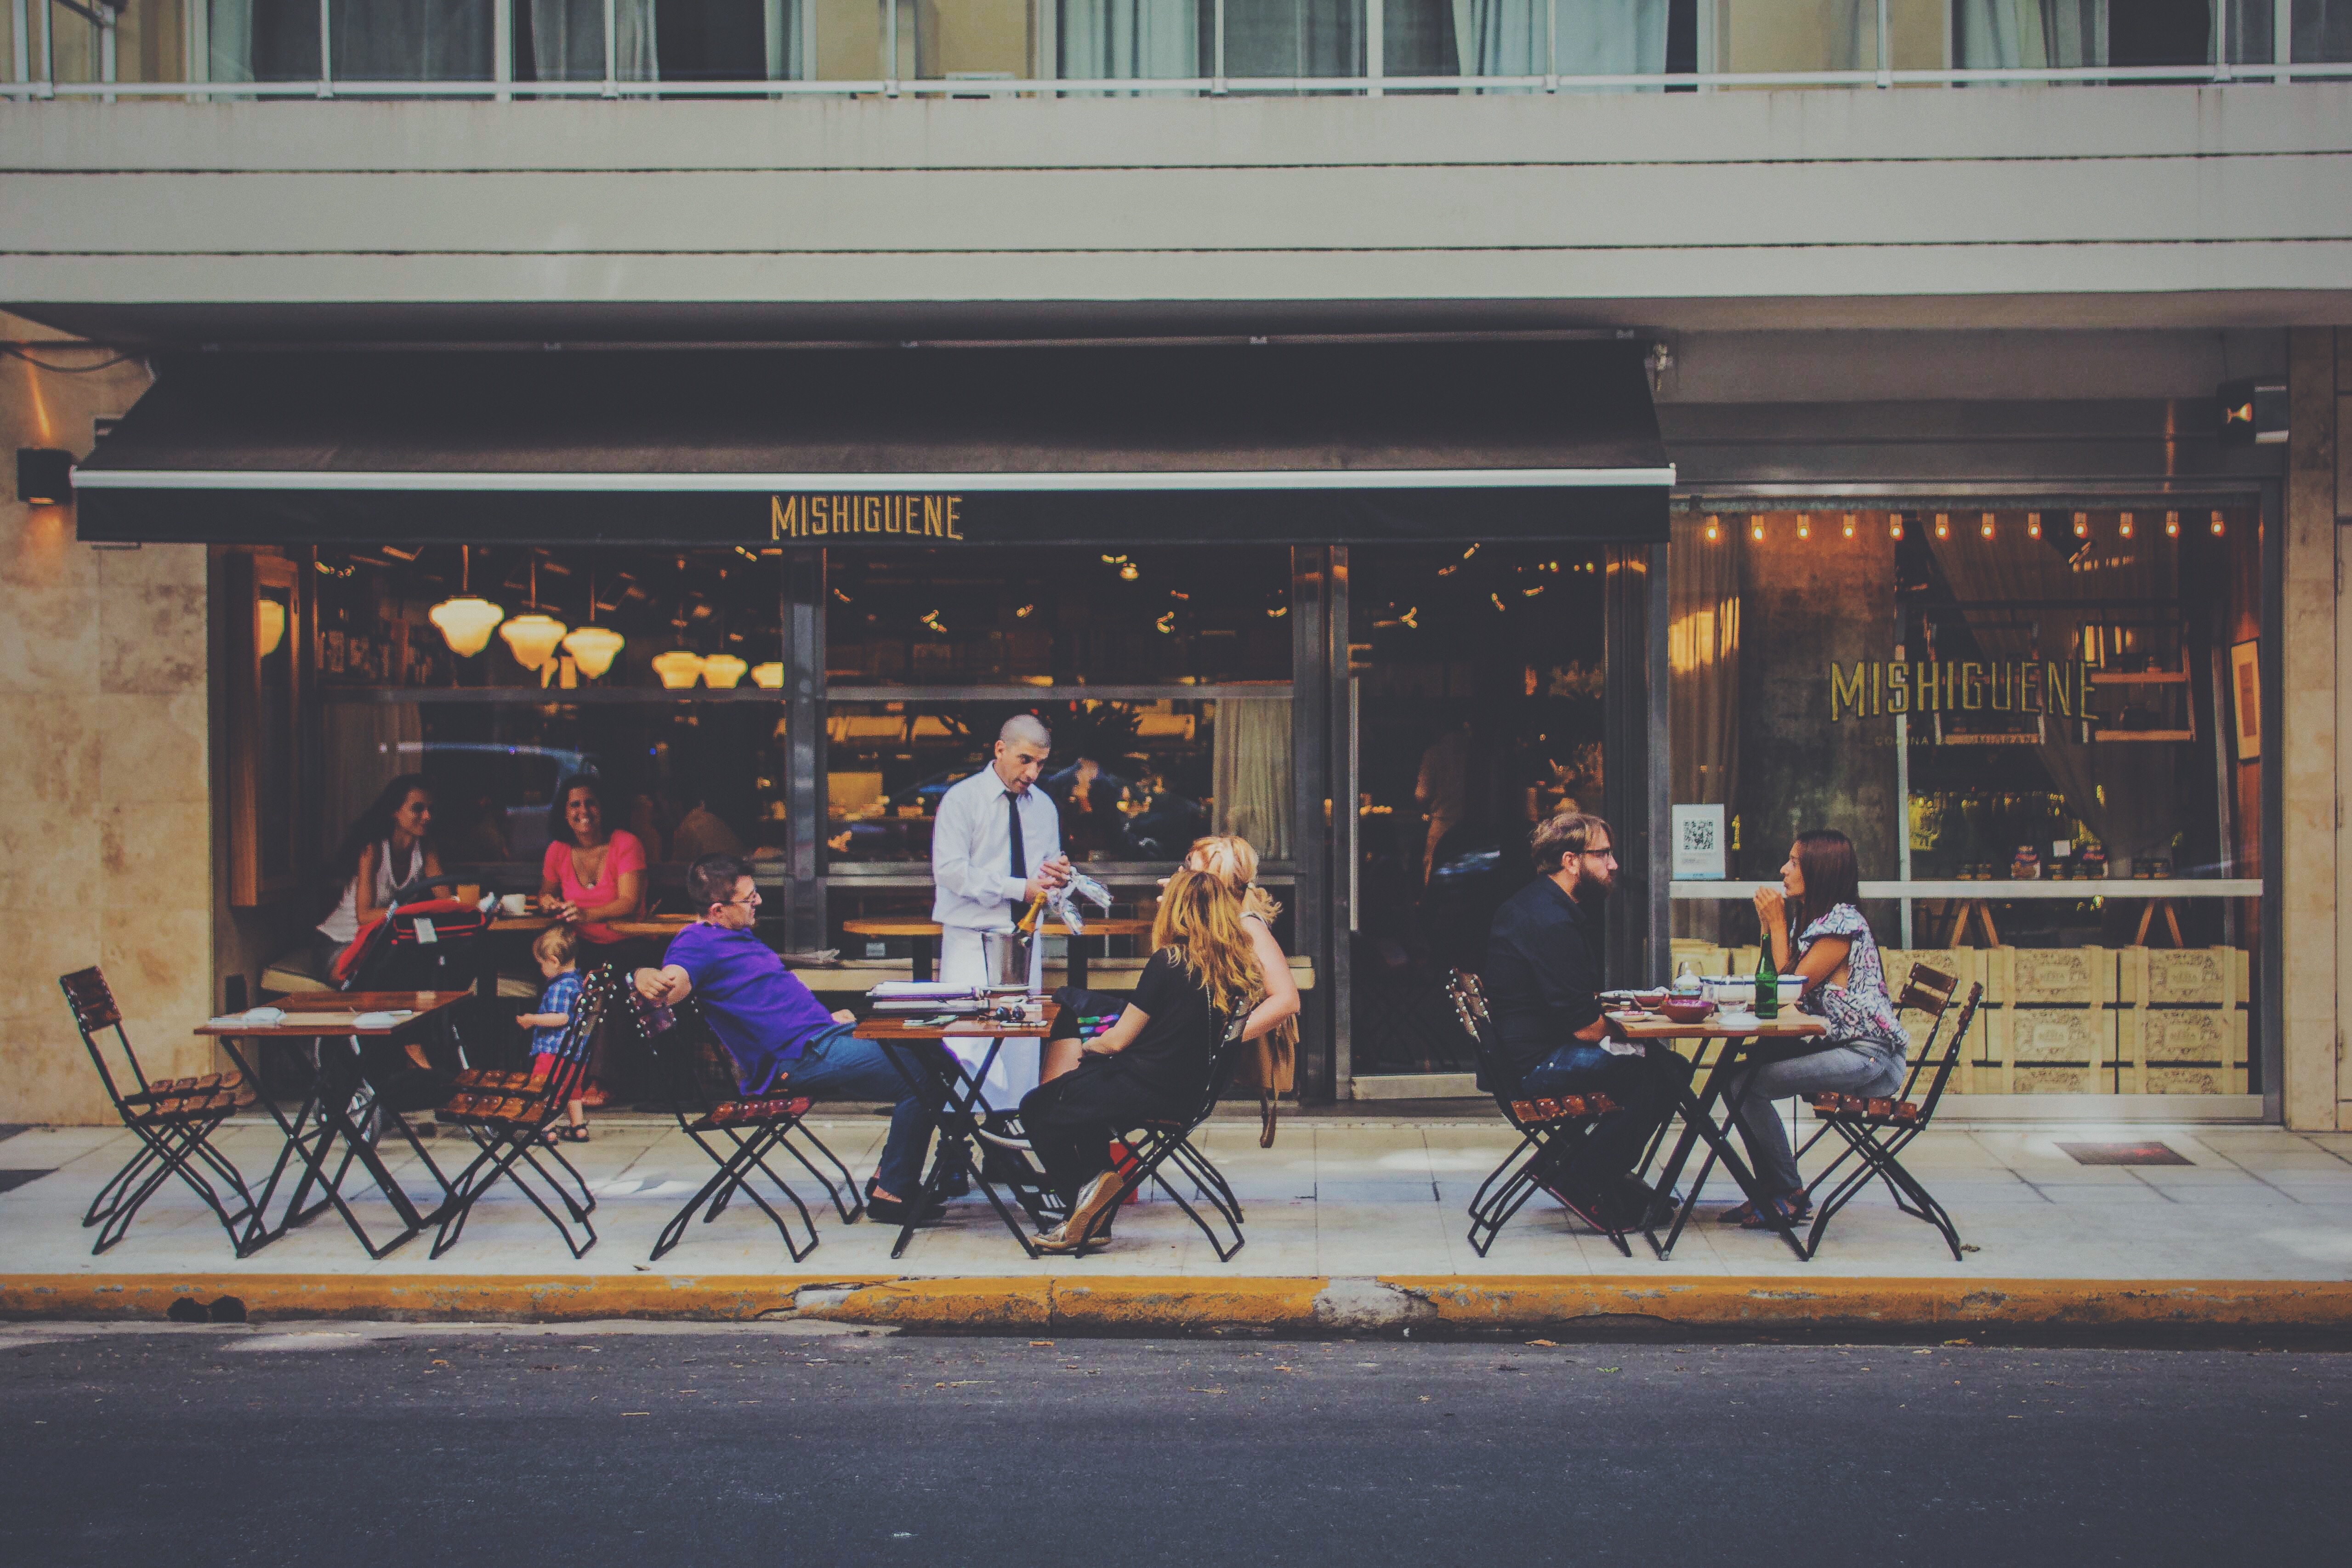
man, person, street, restaurant, vehicle, smiling, art, tradition